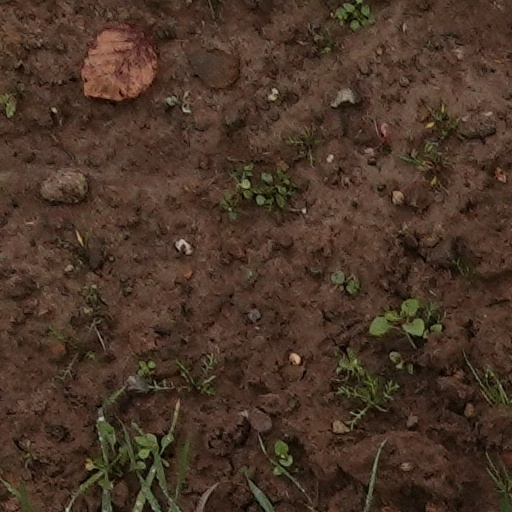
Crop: wheat